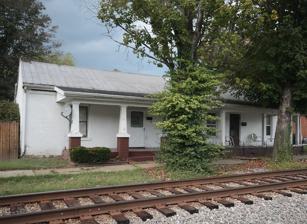
Building: Wells-Keith House
Country: United States of America
Year built: 1864
Historic house in Kentucky, United States United States historic place Wells-Keith House U.S. National Register of Historic Places Show map of Kentucky Show map of the United States Location 411–413 3rd St., Augusta, Kentucky Coordinates 38°46′24″N 84°0′5″W / 38.77333°N 84.00139°W / 38.77333; -84.00139 Built 1858–1864 Architectural style Vernacular NRHP reference No. 84001398 Added to NRHP May 22, 1984 The Wells-Keith House is the only single-story brick double house in Augusta .  Both units have hall-parlor plans.  The west unit may have been built first, based on chimney placement.  The west gable features an end chimney while there is an absence of a chimney on the east gable.  Stylistic details include common bond masonry, small two-over-two sash and sandstone lintels and sills . Theodore Hamilton, former mayor of Augusta, conveyed lots 4 and 5 in Square 19 to Lewis B. Wells In 1858.  Wells paid $575 for the property and sold it to Anderson D. Keith for $900 in 1864.  Keith, a native of Virginia , was listed in the 1850 census as one of four Augusta physicians.  The "house and lot" were deeded to Ann G. Keith in 1871. References